United Nations Security Council Resolution 1860

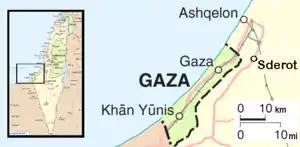
Map of the Gaza Strip

United Nations Security Council Resolution 1860, adopted on January 8, 2009, after recalling resolutions 242 (1967), 338 (1973), 1397 (2002), 1515 (2003) and 1850 (2008) on the Israeli–Palestinian conflict, the Council called for an immediate ceasefire in the Gaza War following 13 days of fighting between Israel and Hamas.